Super Bowl IV

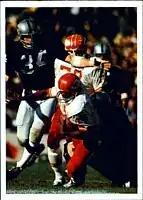
The visiting Chiefs topped the Raiders in theAFL championship game

Kansas City advanced to the Super Bowl with wins over the two previous AFL champions. First they defeated the New York Jets in a defensive struggle 13–6, with Dawson's 61-yard completion to Taylor setting up the game winning score on his 19-yard touchdown pass to Gloster Richardson. Kansas City held New York to just 234 yards and forced 4 turnovers.